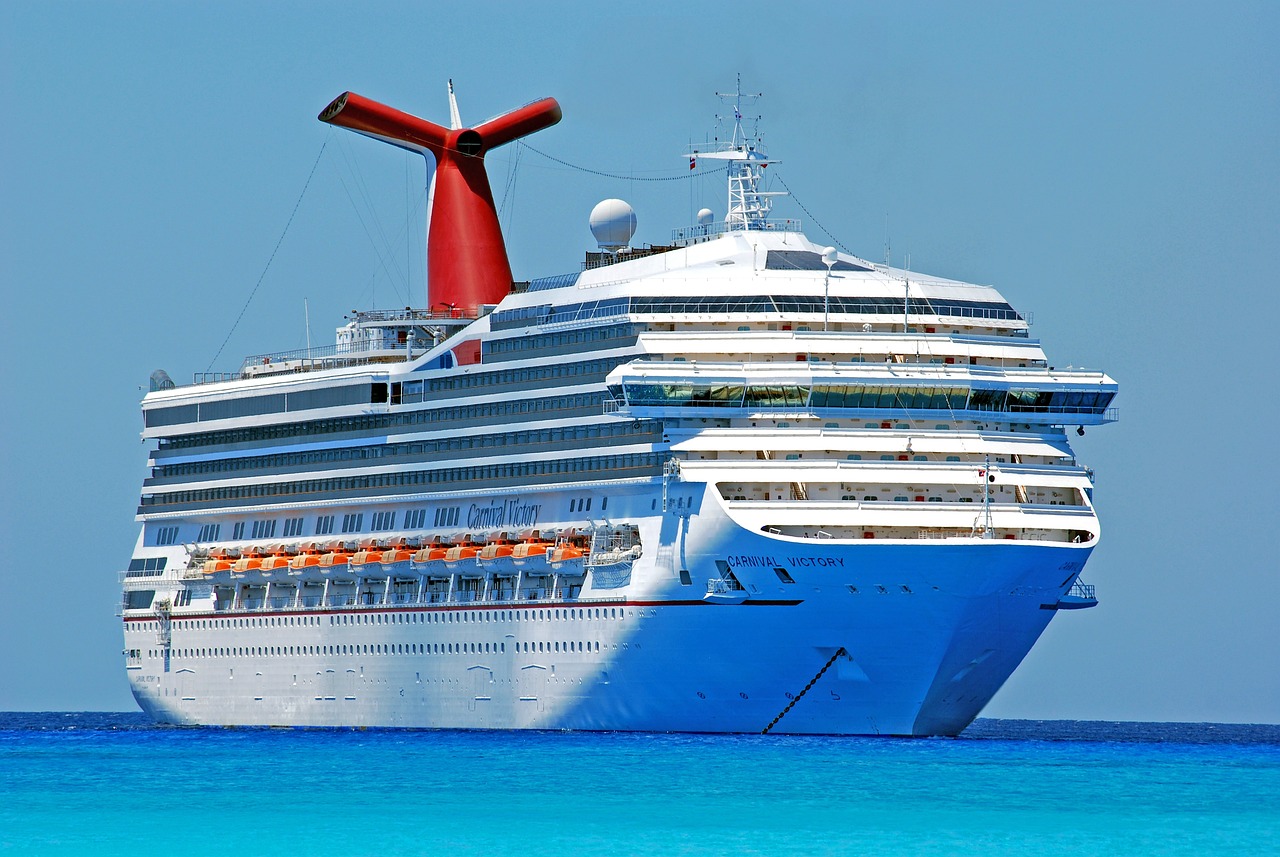
Vehicle type: Ships